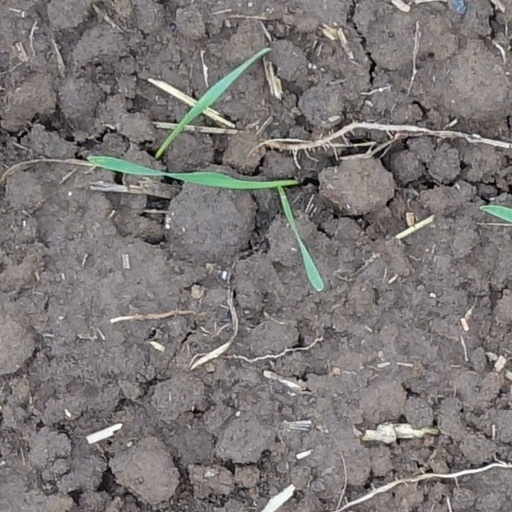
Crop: wheat